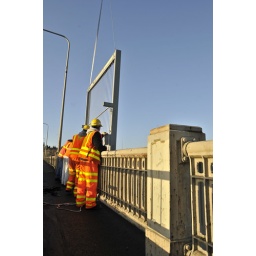
The boom truck lowers the fence panel into place, assisted by WSDOT Bridge Maintenance crews.